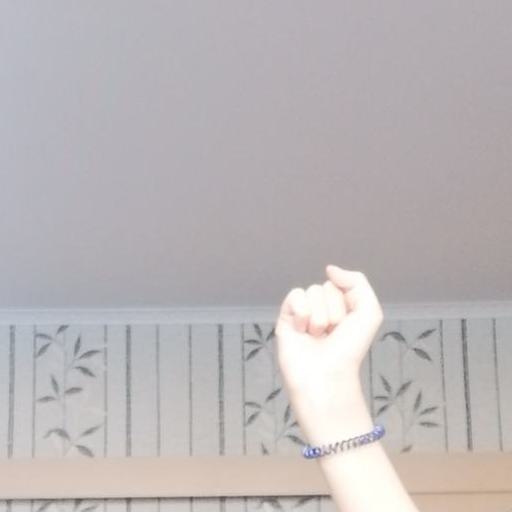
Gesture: fist